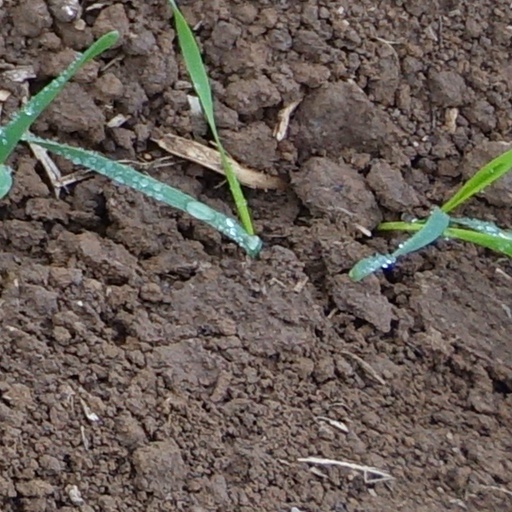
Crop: wheat